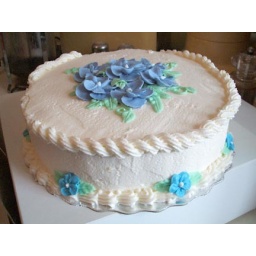
It melted in the sweltering heat on the way home but this is my final cake for my Decorating 1 class